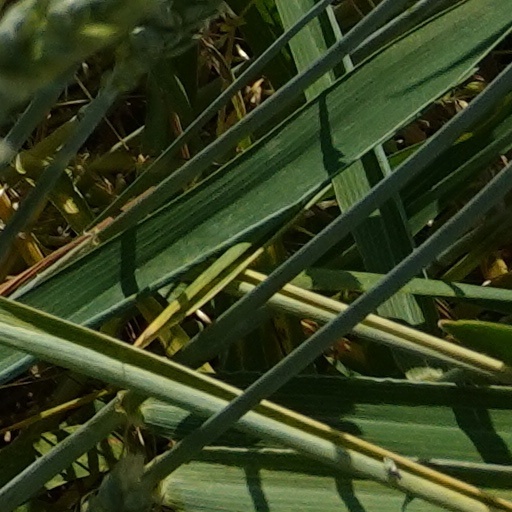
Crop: wheat